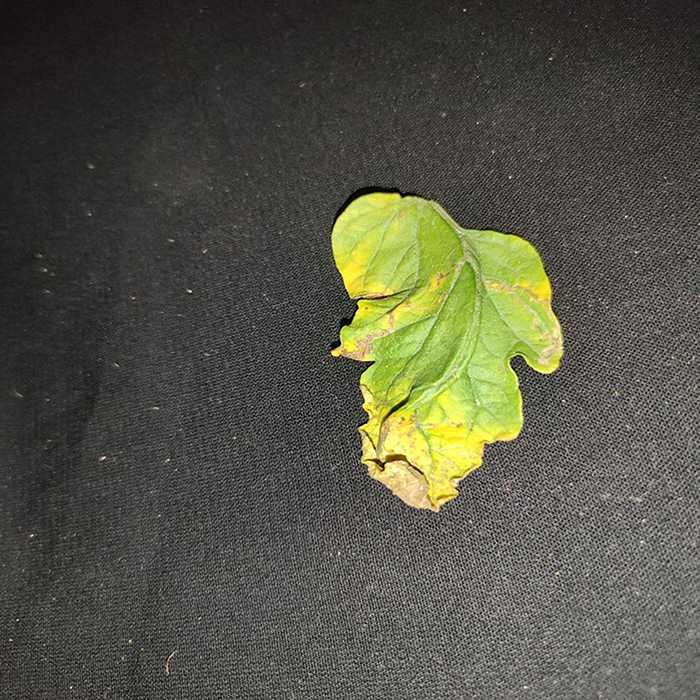
Plant: Tomato
Label: Tomato Bacterial spot